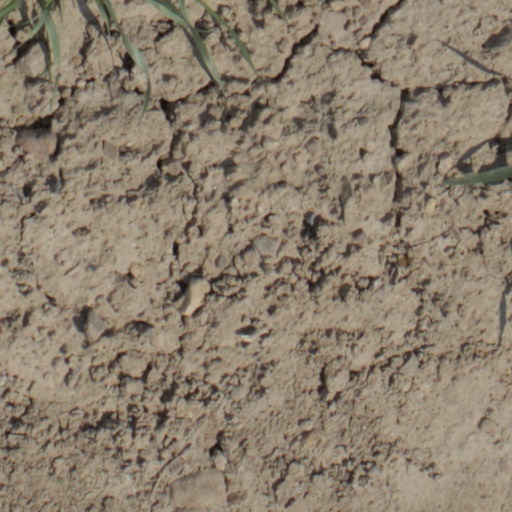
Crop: wheat